May 2022 Canadian derecho

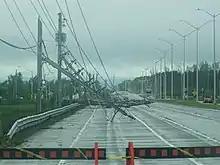
Downed power lines on Woodroffe Avenue (Ottawa)

Power outages affected over 1.1 million customers, with 586,000 Hydro One outages in Ontario and 550,000 Hydro-Québec outages. In Ottawa, the airport and water treatment plant lost grid power for more than 24 hours. In a letter to Ottawa mayor Jim Watson, Hydro Ottawa described the damage dealt to its power distribution system as "beyond comprehension" and more severe than the 2018 tornadoes or the 1998 ice storm.